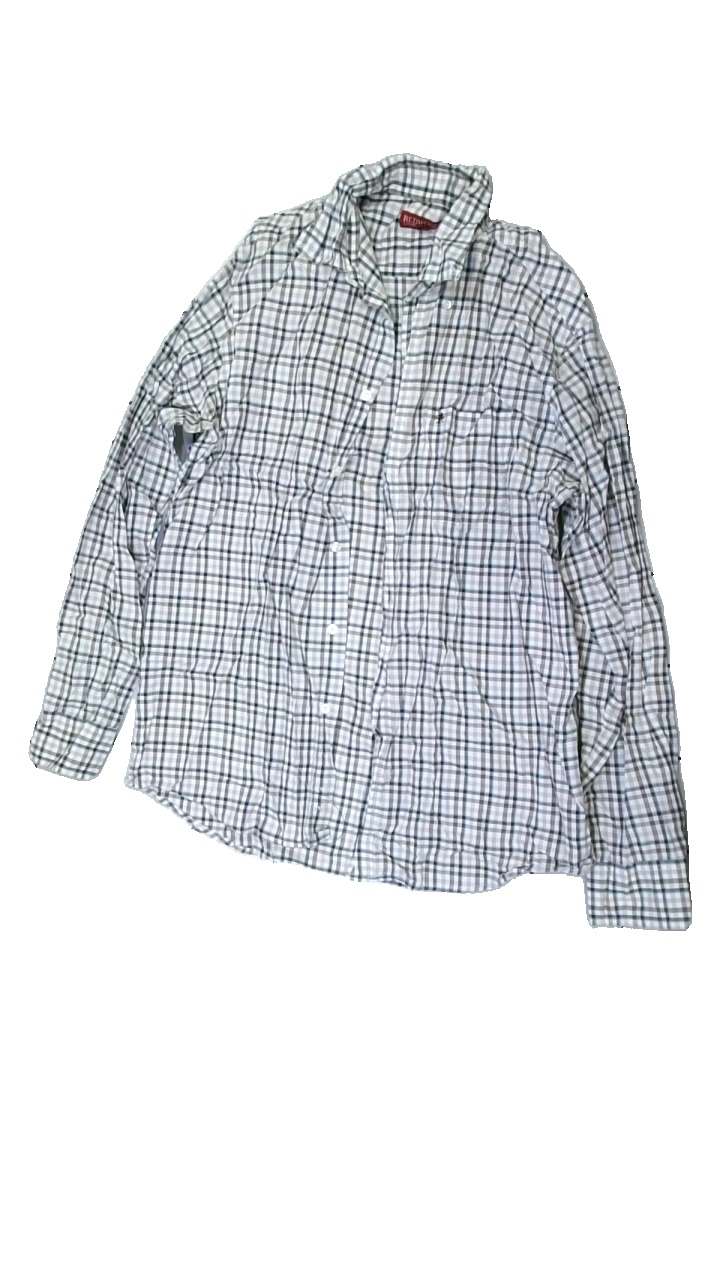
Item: Shirt (Men)
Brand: Redwood
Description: rutig skjorta gul i armhåla och skrynklig
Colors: White, Brown, Black
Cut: Regular
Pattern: Checkered print
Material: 100% cotton
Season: All
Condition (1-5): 3
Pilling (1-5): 5
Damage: fläck armhåla
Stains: Major
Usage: Export
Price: <50